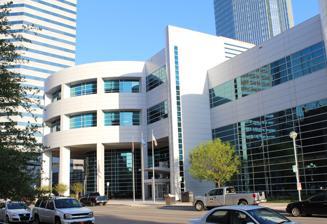
Building: Ronald J. Norick Downtown Library
Country: United States of America
Year built: 2004
Library in Oklahoma City, Oklahoma, U.S. Ronald J. Norick Downtown Library The building's exterior in 2013 35°28′7″N 97°31′7″W / 35.46861°N 97.51861°W / 35.46861; -97.51861 Location Oklahoma City, United States Type Library Other information Affiliation Metropolitan Library System The Ronald J. Norick Downtown Library is a library affiliated with the Metropolitan Library System in downtown Oklahoma City , in the U.S. state of Oklahoma . The four-story, 114,130 square-foot library, opened on August 17, 2004. The building is named after former mayor Ron Norick , and cost approximately $21.5 million to construct. The nine-year effort to stop rainwater from leaking into the building was completed in 2009. References